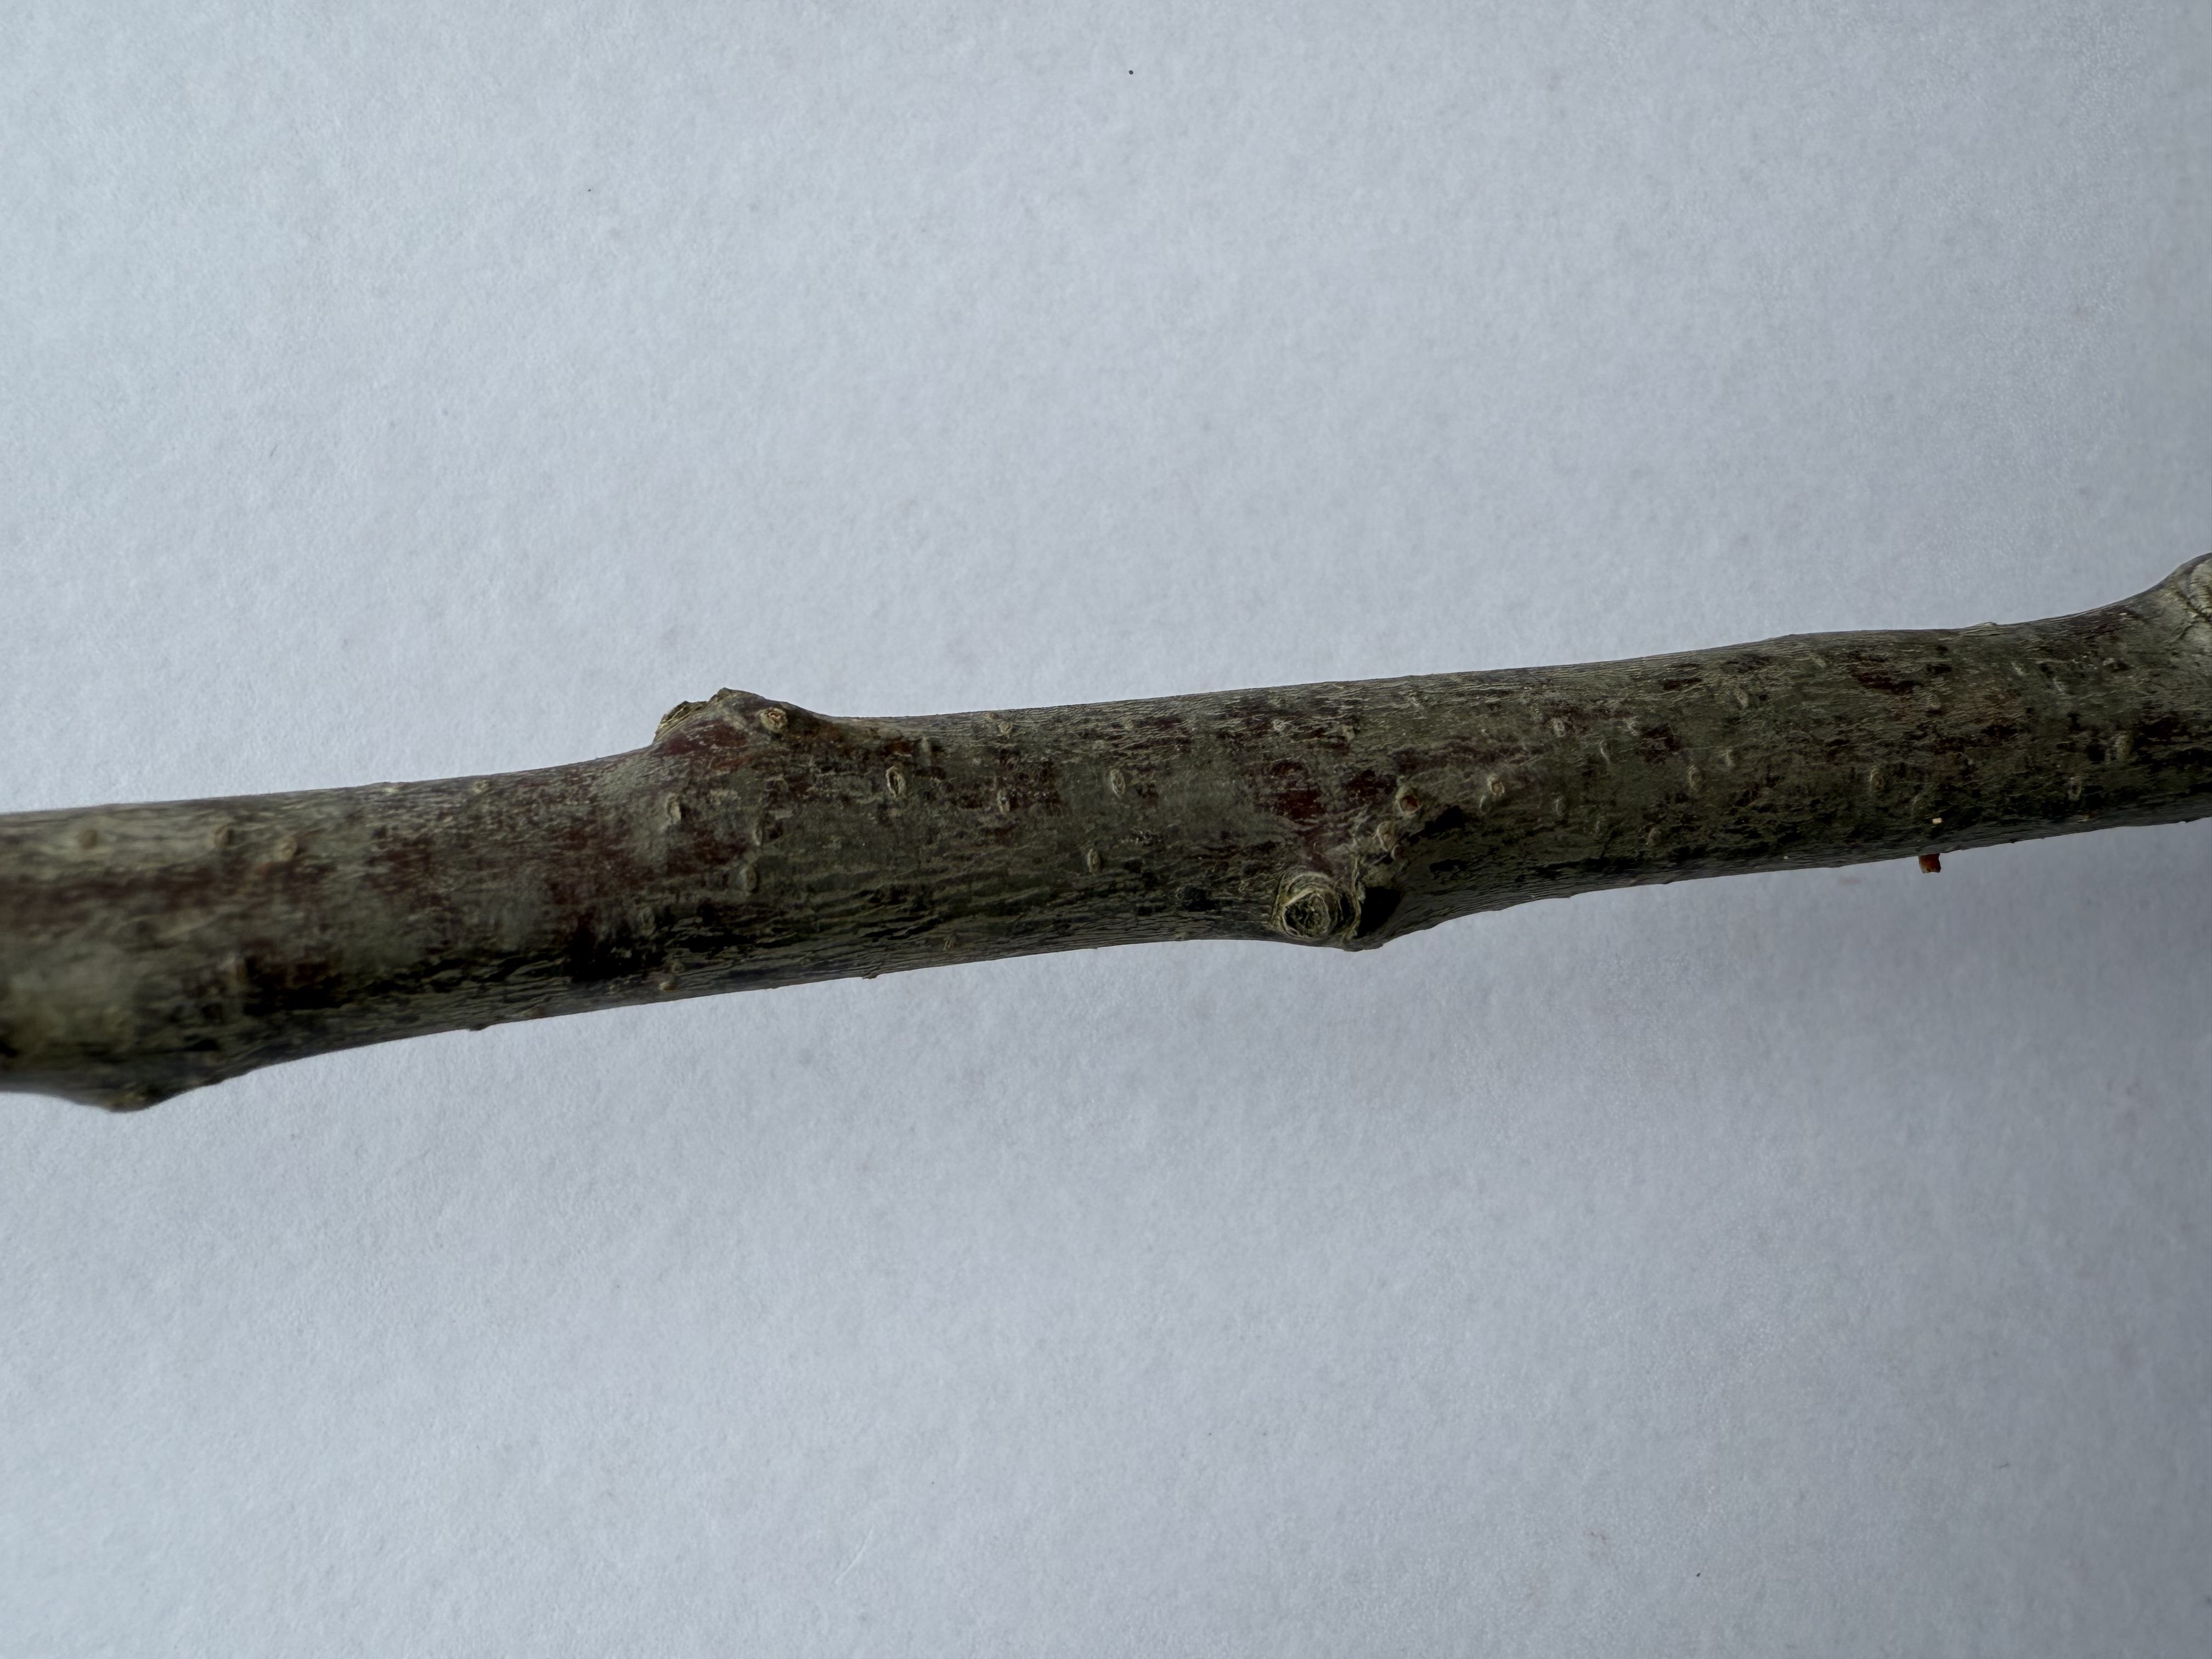
Variety: Ziraat 0900 Cherry